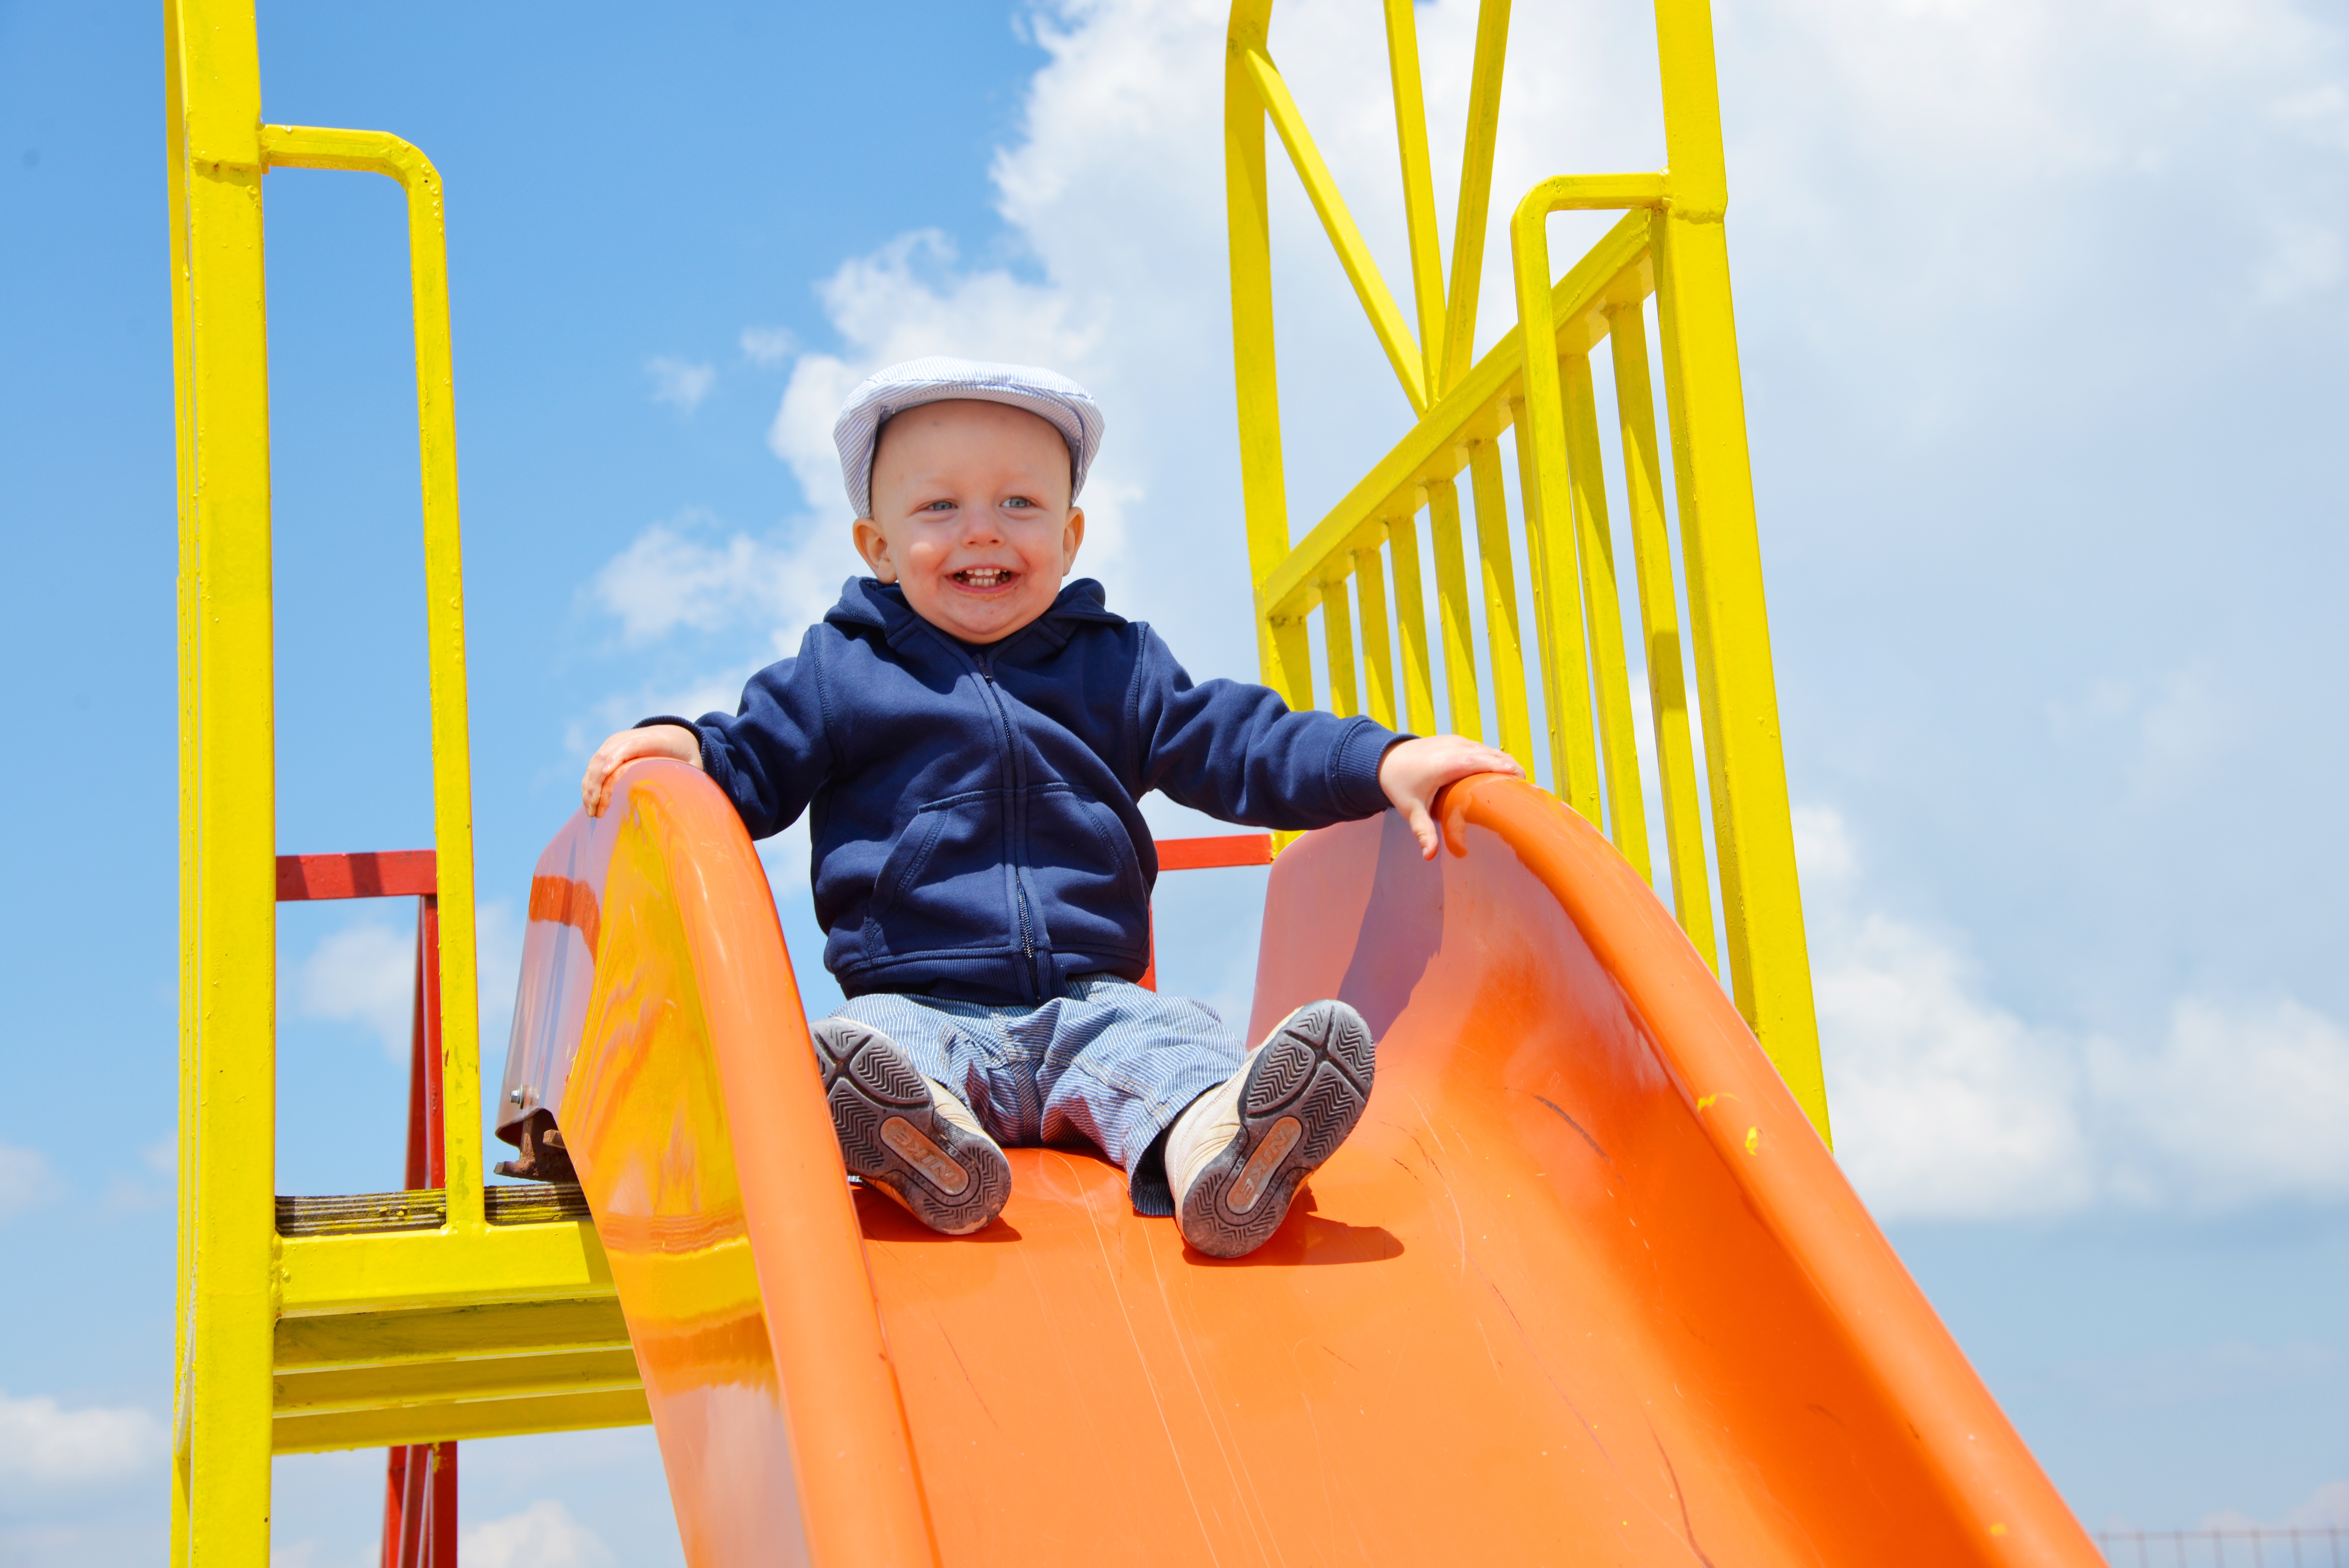
play, boy, vacation, child, yellow, leisure, playground, game device, construction worker, human positions, outdoor play equipment, playground slide